Broadway Rhythm

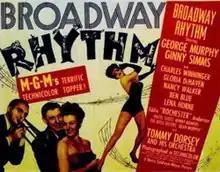
Theatrical release poster

Broadway Rhythm (1944) is a Metro-Goldwyn-Mayer Technicolor musical film, produced by Jack Cummings and directed by Roy Del Ruth. It was originally announced as "Broadway Melody of 1944" to follow MGM's "Broadway Melody" films of 1929, 1936, 1938, and 1940. It was originally slated to star Eleanor Powell and Gene Kelly, but Louis B. Mayer and MGM loaned Kelly out to Columbia to play opposite Rita Hayworth in "Cover Girl" (1944). The film instead starred George Murphy, who had appeared in "Broadway Melody of 1938" and "Broadway Melody of 1940." Mayer then replaced Powell with Ginny Simms. Other cast members included Charles Winninger, Gloria DeHaven, Lena Horne, Nancy Walker, Eddie "Rochester" Anderson, the Ross Sisters, and Ben Blue, as well as Tommy Dorsey and his orchestra.